11th (Service) Battalion, Suffolk Regiment (Cambridgeshire)

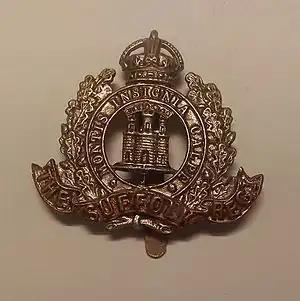
Cap badge of the Suffolk Regiment

The 11th (Service) Battalion, Suffolk Regiment (Cambridgeshire) was a 'Pals battalion' raised in Cambridgeshire and the Isle of Ely for 'Kitchener's Army' in World War I. It served on the Western Front from January 1916 until the Armistice, seeing action at the Somme – where it was virtually destroyed on the first day – Arras, Ypres, against the German spring offensive when it defended Henin Hill, in the Battle of the Lys and the final Battle of the Selle.